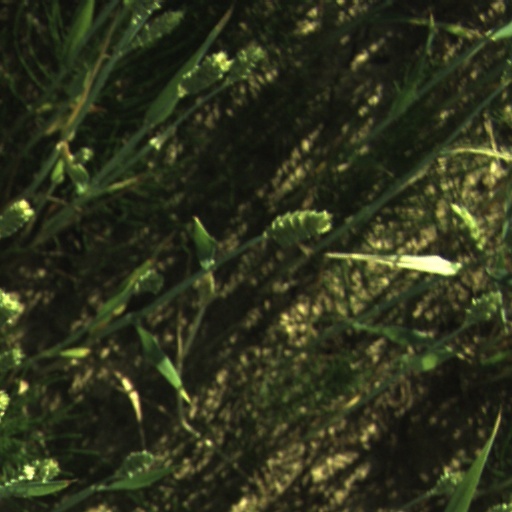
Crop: wheat